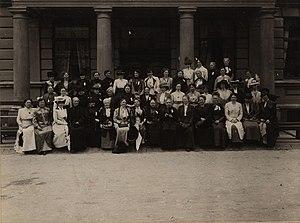
Fredrikke Marie Qvam est une dirigeante humanitaire, féministe, politicienne libérale norvégienne et épouse du Premier ministre Ole Anton Qvam. Elle est la fondatrice en 1896 de l'Association norvégienne féminine de santé publique, qui grandit pour devenir la plus grande organisation de femmes de Norvège avec 250 000 membres, et en est sa première présidente de 1896 à 1933 et sa présidente d'honneur de 1933 jusqu'à sa mort. Elle est également présidente de l'Association nationale pour le droit de vote des femmes de 1899 à 1903. Elle est largement considérée comme l'une des lobbyistes politiques les plus influentes et les plus prospères de son temps, et est décrite dans le journal Samtiden en 1915 comme la « reine des couloirs ».